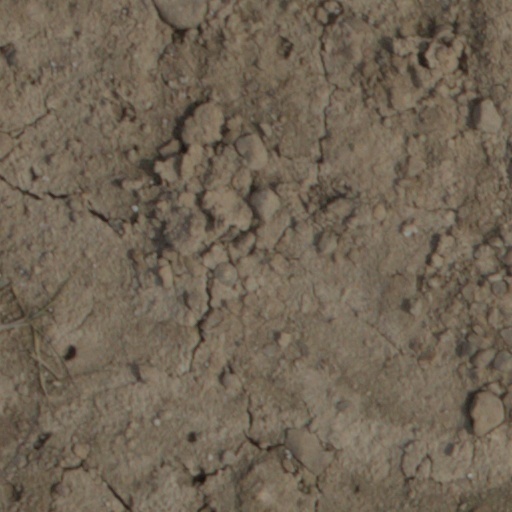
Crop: wheat